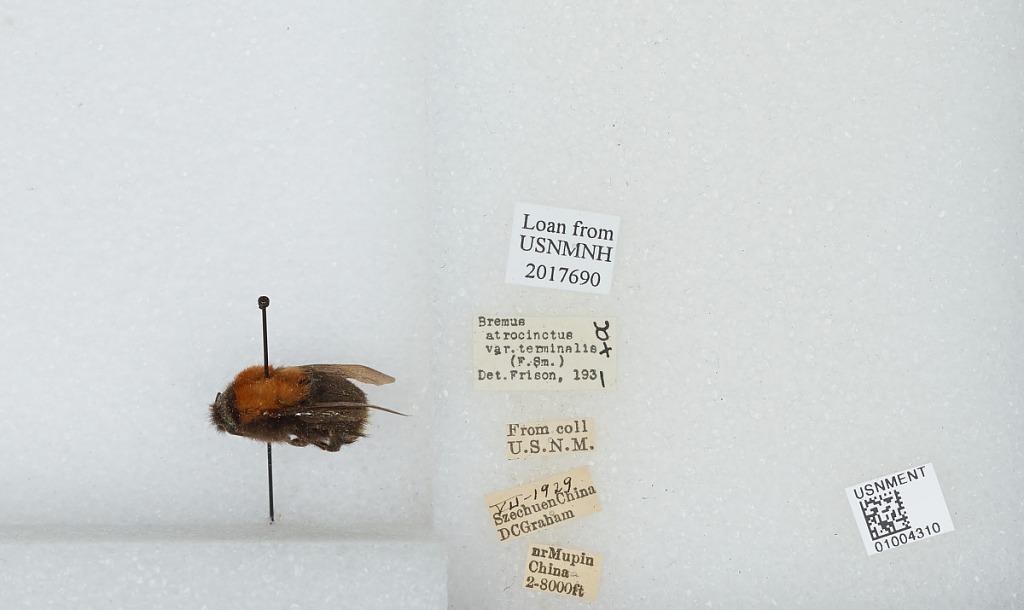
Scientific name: Bombus (Festivobombus) festivus Smith
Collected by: D. Graham
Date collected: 1929-7-
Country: China
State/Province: Sichuan
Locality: near Muping, formerly Mupin
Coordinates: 30.3692, 102.814
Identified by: Frison